Tablet computer

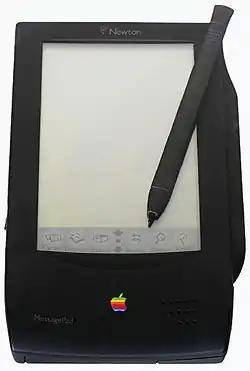
Apple Newton MessagePad, Apple's first produced tablet, released in 1993

Following earlier tablet computer products such as the Pencept PenPad, the Linus Write-Top, and the CIC Handwriter, in September 1989, Grid Systems released the first commercially successful tablet computer, the GridPad. All four products were based on extended versions of the MS-DOS operating system. In 1992, IBM announced (in April) and shipped to developers (in October) the ThinkPad 700T (2521), which ran the GO Corporation's PenPoint OS. Also based on PenPoint was AT&T's EO Personal Communicator from 1993, which ran on AT&T's own hardware, including their own AT&T Hobbit CPU. Apple Computer launched the Apple Newton personal digital assistant in 1993. It used Apple's own new Newton OS, initially running on hardware manufactured by Motorola and incorporating an ARM CPU, that Apple had specifically co-developed with Acorn Computers. The operating system and platform design were later licensed to Sharp and Digital Ocean, who went on to manufacture their own variants.